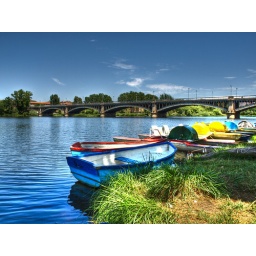
HDR shot of some little boats on river Tormes, in Salamanca. Really love that place!